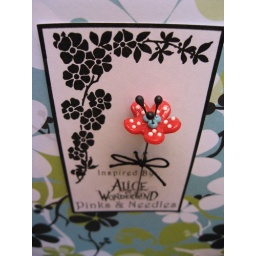
inspired by alice flower red pin topper